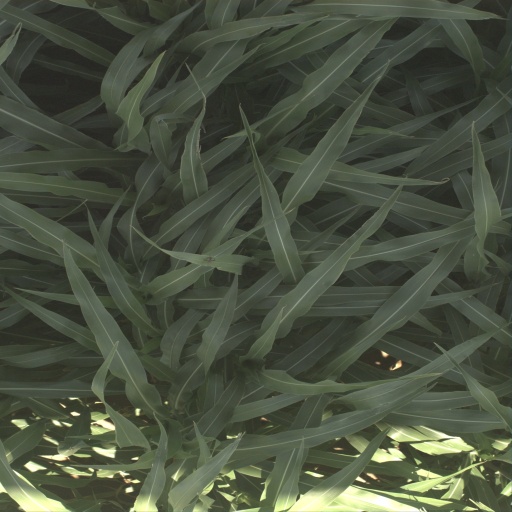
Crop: sorghum